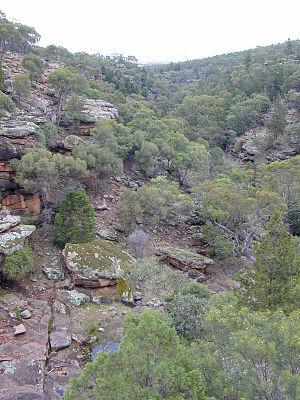
Le parc national Cocoparra est un parc national situé en Nouvelle-Galles du Sud en Australie à 457 km à l'ouest de Sydney et à 25 km au nord-ouest de Griffith dans la région de la Riverina au sud-ouest de Nouvelle-Galles du Sud.